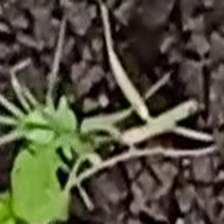
Weed species: Harali_(Cynodon_dactylon)